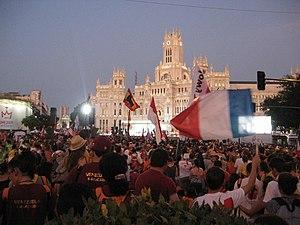
Messe d’ouverture de JMJ 2011 à Madrid.